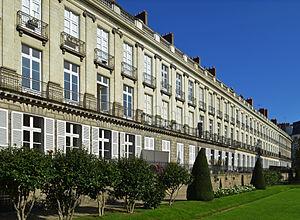
Immeubles du cours Cambronne - Nantes, Loire-Atlantique
L'immeuble situé au nᵒ 10 de la rue de l'Héronnière et sur le cours Cambronne à Nantes, en France fut bâti vers 1830et inscrit au titre des monuments historiques en 1949.
L'immeuble, bâti au XVIIIᵉ siècle et XIXᵉ siècle, est situé au nᵒ 14 de la rue de l'Héronnière et sur le cours Cambronne à Nantes, en France. L'immeuble a été inscrit au titre des monuments historiques en 1949.
L'immeuble, bâti au XVIIIᵉ siècle et XIXᵉ siècle, est situé au nᵒ 20 de la rue de l'Héronnière et sur le cours Cambronne à Nantes, en France. L'immeuble a été inscrit au titre des monuments historiques en 1949.
L'immeuble, bâti au XVIIIᵉ siècle et XIXᵉ siècle, est situé au nᵒ 3 de la rue Piron et sur le cours Cambronne à Nantes, en France. L'immeuble a été inscrit au titre des monuments historiques en 1949.
L'immeuble, bâti au XVIIIᵉ siècle et XIXᵉ siècle, est situé au nᵒ 9 de la rue Gresset et sur le cours Cambronne à Nantes, en France. L'immeuble a été inscrit au titre des monuments historiques en 1949.
L'immeuble, bâti au XVIIIᵉ siècle et XIXᵉ siècle, est situé au nᵒ 18 de la rue de l'Héronnière et sur le cours Cambronne à Nantes, en France. L'immeuble a été inscrit au titre des monuments historiques en 1949.